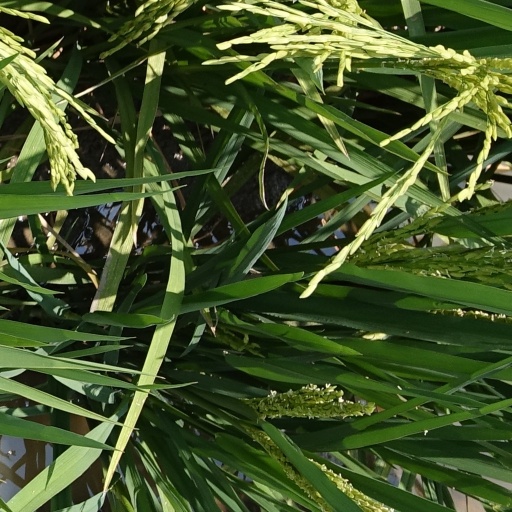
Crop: rice